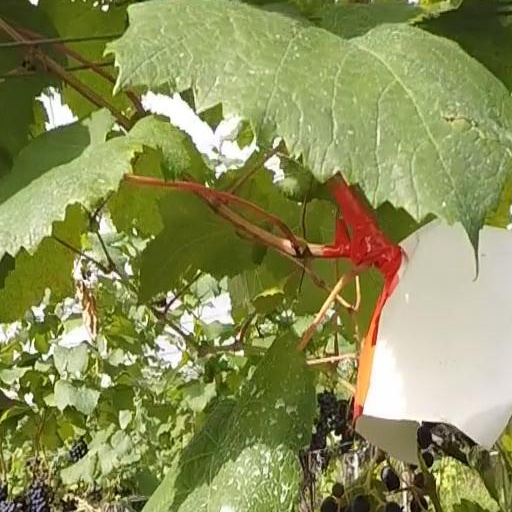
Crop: grape